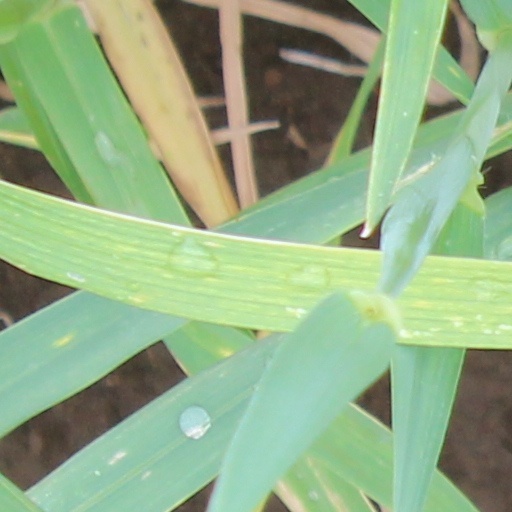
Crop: wheat